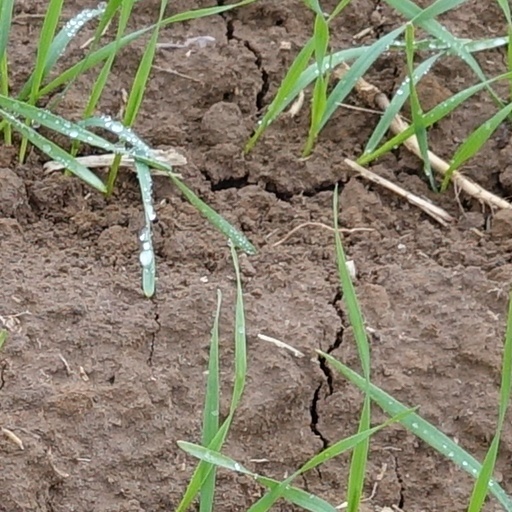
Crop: wheat